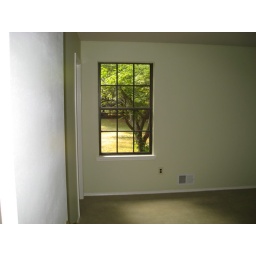
looking in the door of the master bedroom, window looks out on backyard